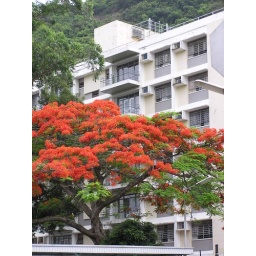
tree with flaming red blossoms in Chinese U. of HK 04, dunno if still there...